Dulnain Bridge

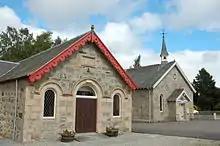
Village Hall (l) and Church (r)

The surrounding forests of Caledonian pines contain many rare species, including birds such as the endangered capercaillie and the main population of twinflower - "Linnaea borealis" is found in Curr Wood on the southern side of the village. There are Scottish crossbills, crested tits, buzzards, golden eagles and, most famously in the Dulnain Bridge area, ospreys. Red squirrels also reside in the woods.